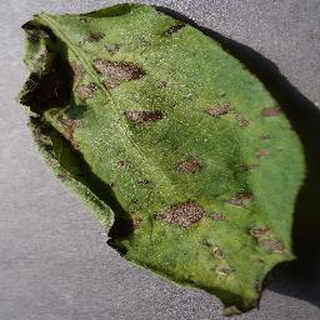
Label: potato_early_blight